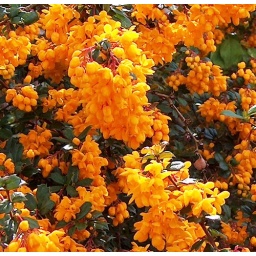
Best viewed large: This beautiful golden glowing flower is growing in my front garden